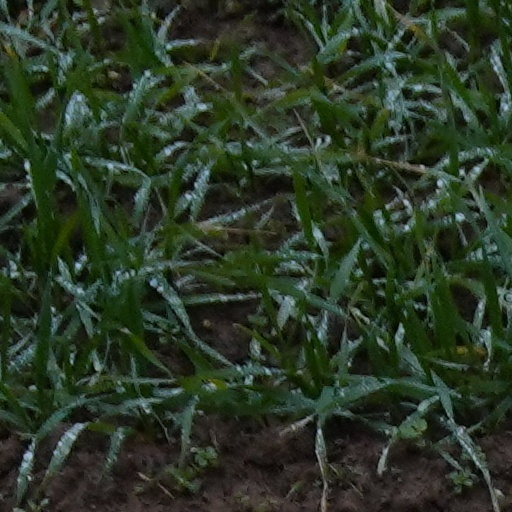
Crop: wheat